Michael J. Fox

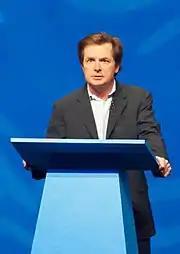
Fox speaking at Lotusphere 2012

"Spin City" ran from 1996 to 2002 on American television network ABC. The show depicted a fictional New York City government, originally starring Fox as Deputy Mayor Mike Flaherty. Fox served as an executive producer of "Spin City" alongside co-creators Bill Lawrence and Gary David Goldberg. He won an Emmy Award for "Spin City" in 2000, three Golden Globe Awards in 1998, 1999, and 2000, and two Screen Actors Guild Awards in 1999 and 2000. During the third season, Fox told the cast and crew of the show that he had Parkinson's disease, and during the fourth season, he announced his retirement from the show. A character played by Charlie Sheen replaced his, and he made three more appearances during the final season. In 2002, his Lottery Hill Entertainment production company attempted to set up a pilot for ABC with DreamWorks Television and Touchstone Television company via first-look agreements, but it never went to series.